Trooditissa Monastery

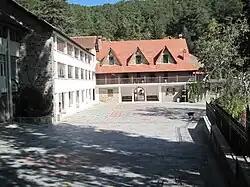
Trooditissa Monastery

Trooditissa Monastery, (Greek: Τροοδίτισσα) is situated on the southern slopes of the Troodos Mountains on the island of Cyprus. It is an Orthodox monastery dedicated to the Virgin Mary.